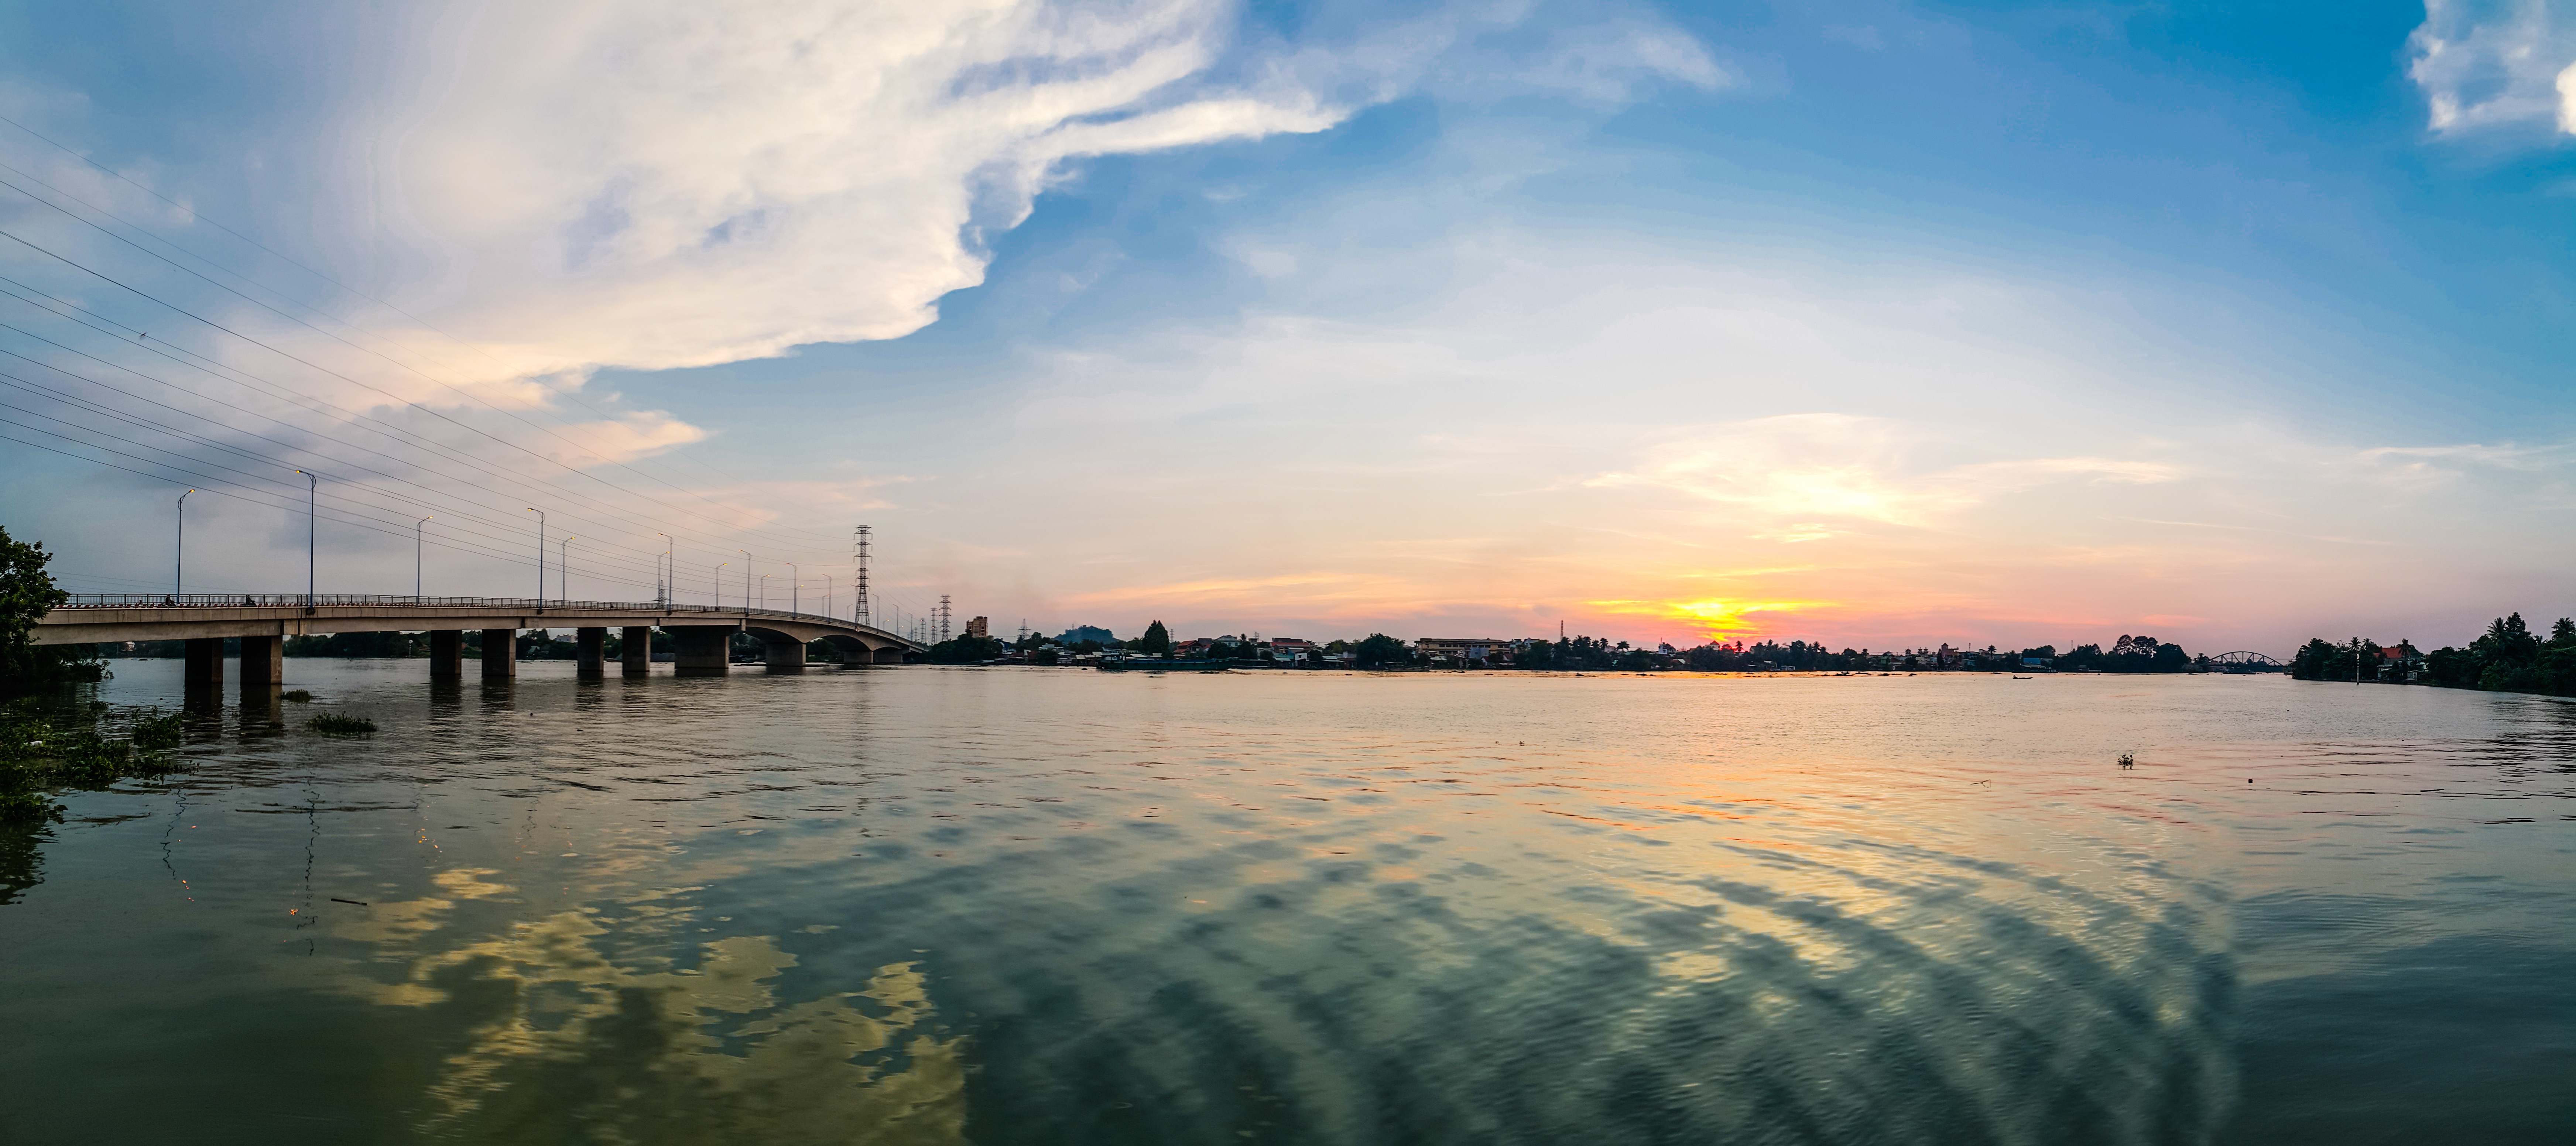
river, sky, reflection, waterway, water, body of water, horizon, cloud, sunset, sea, evening, dusk, sunrise, morning, calm, lake, afterglow, shore, dawn, sunlight, bank, dock, tree, ocean, landscape, reservoir, meteorological phenomenon